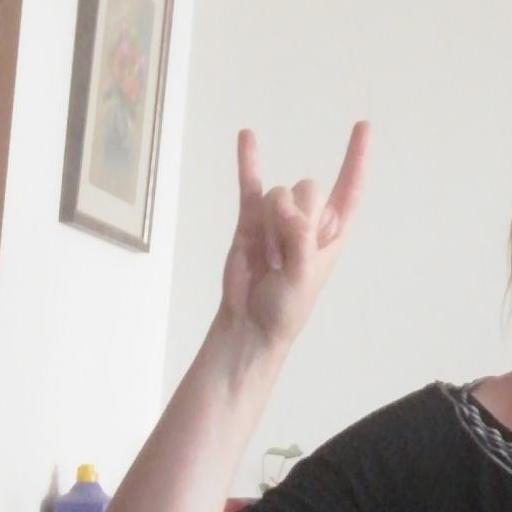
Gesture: rock